The Cross (nightclub)

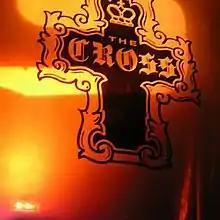
The Cross entrance logo

The Cross was a nightclub in York Way, Coal Drops Goods Yard, King's Cross, London, England between 1993 and 2007, closing on New Year's Day 2008.